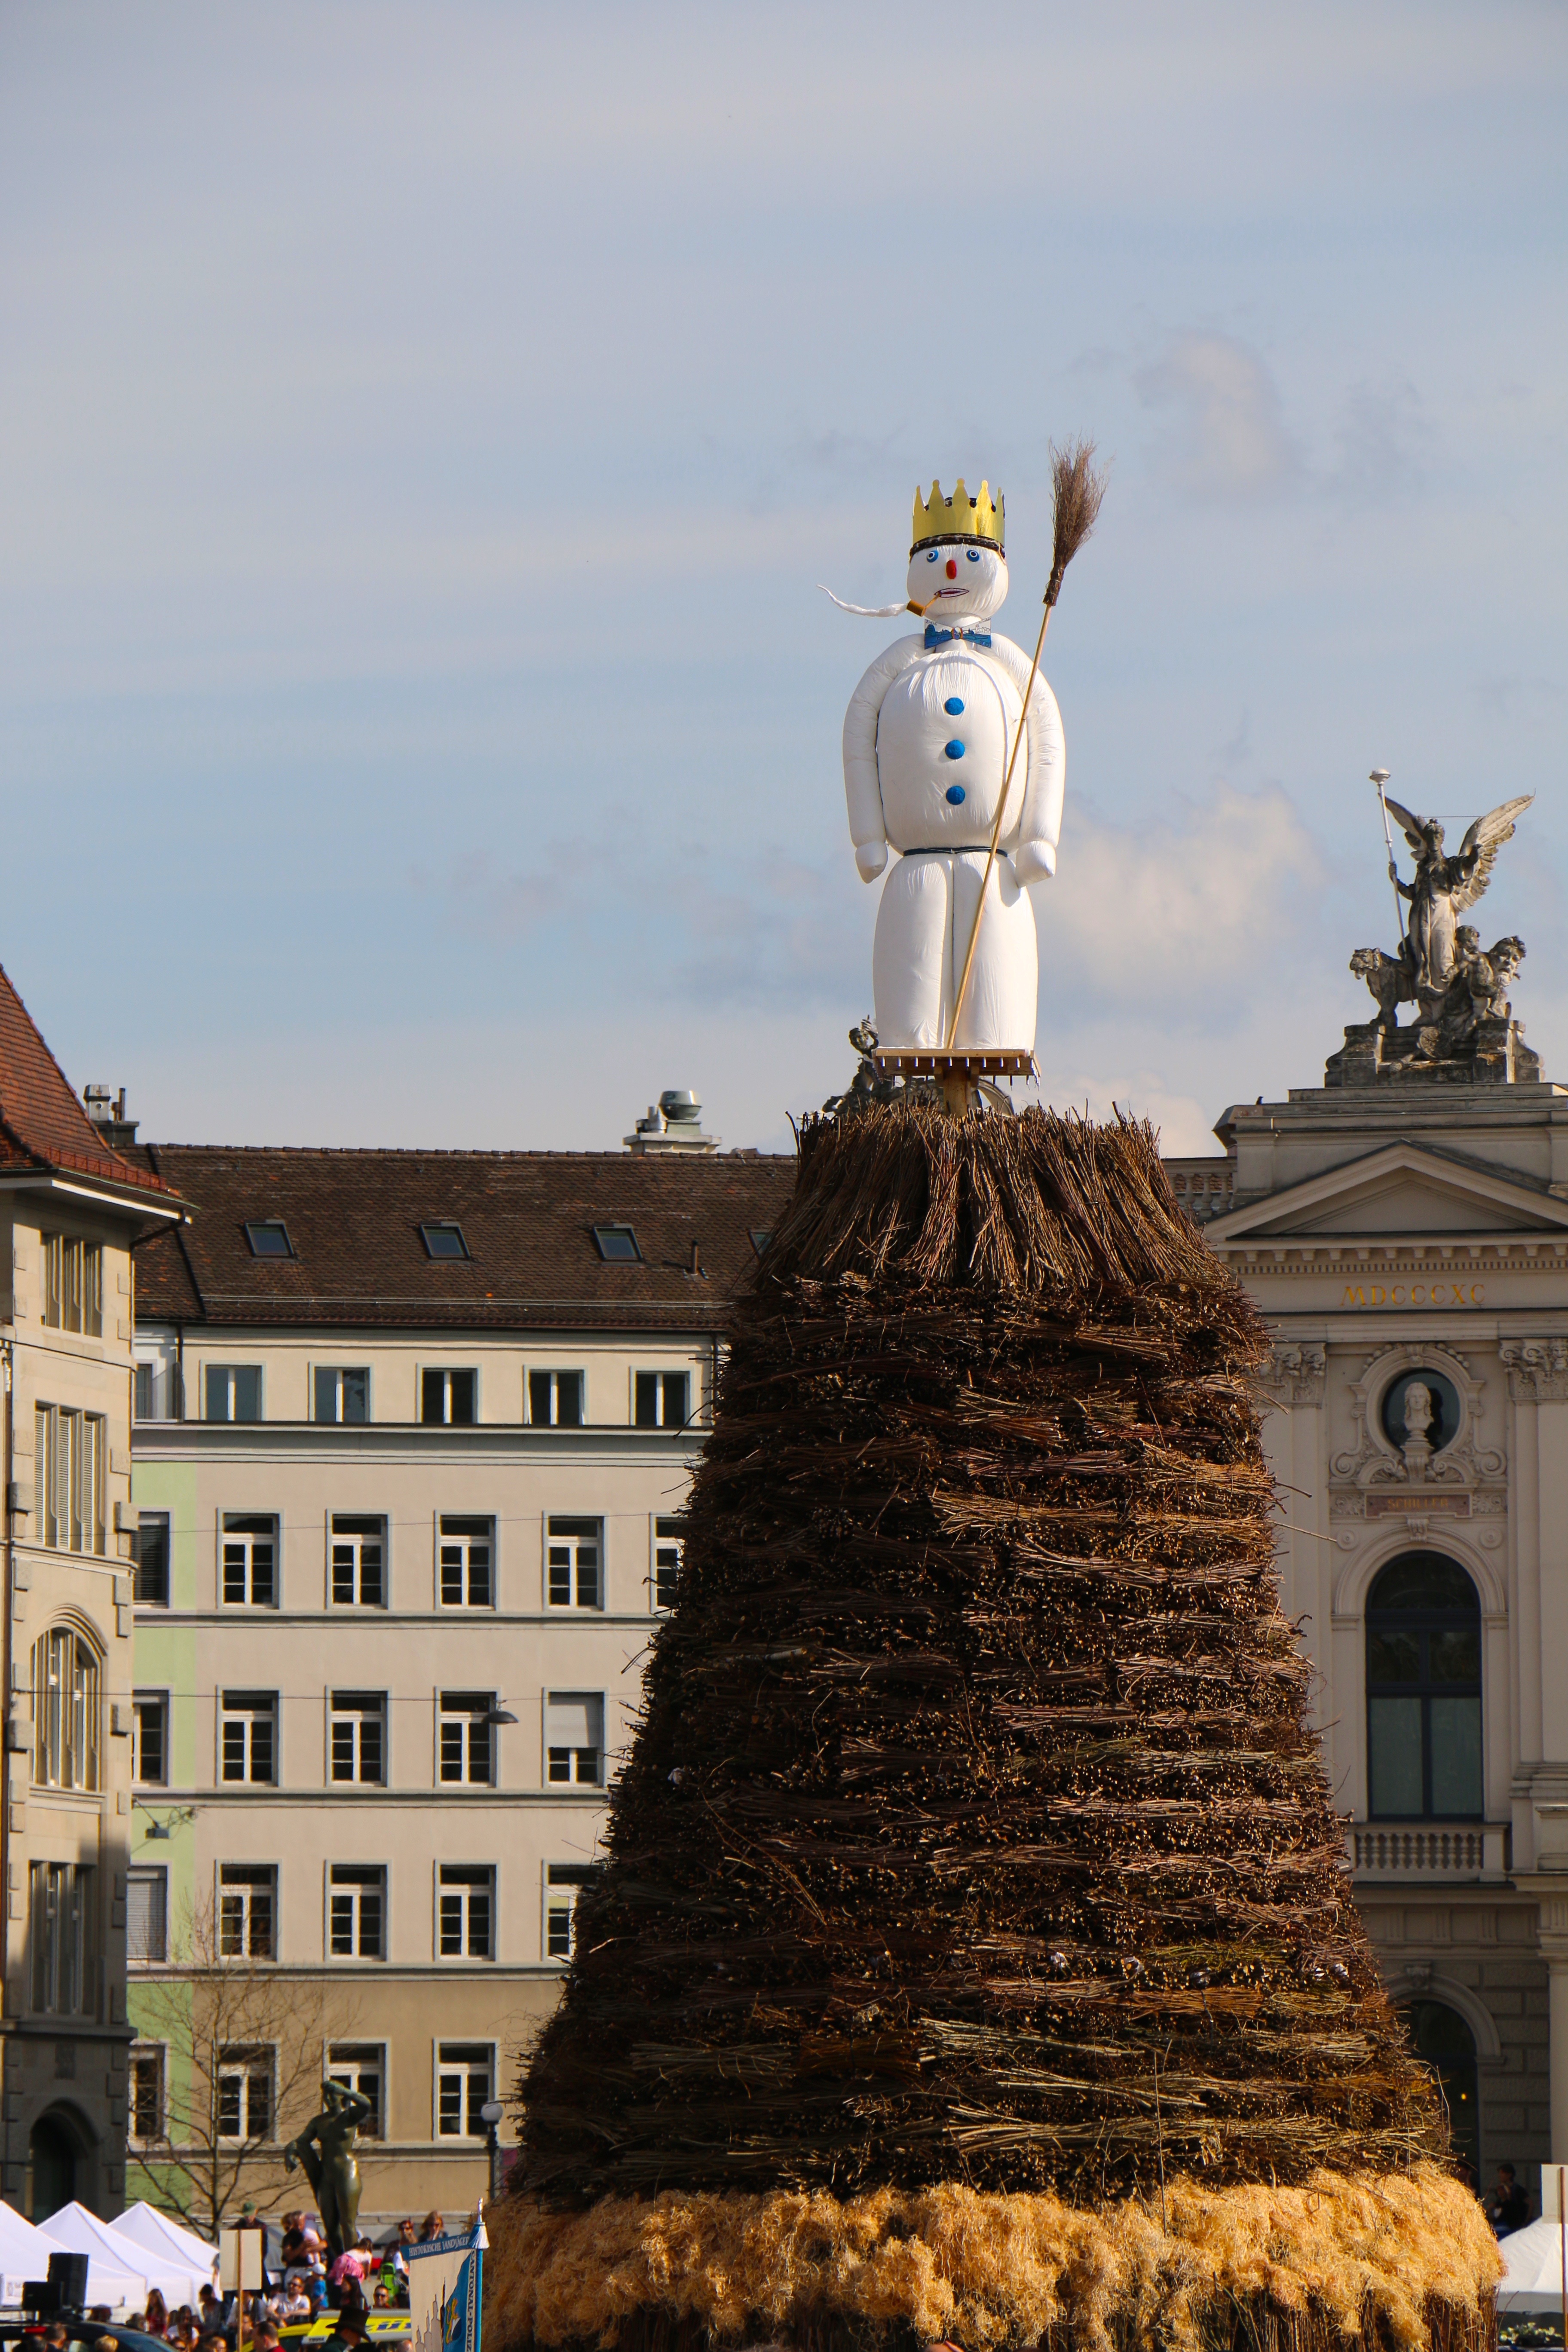
monument, downtown, travel, celebration, statue, tower, landmark, tourism, sculpture, tradition, funeral pyre, b gg